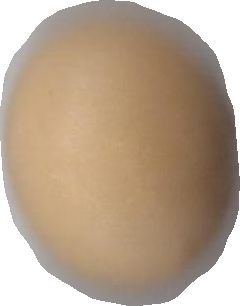
Variety: Grobogan